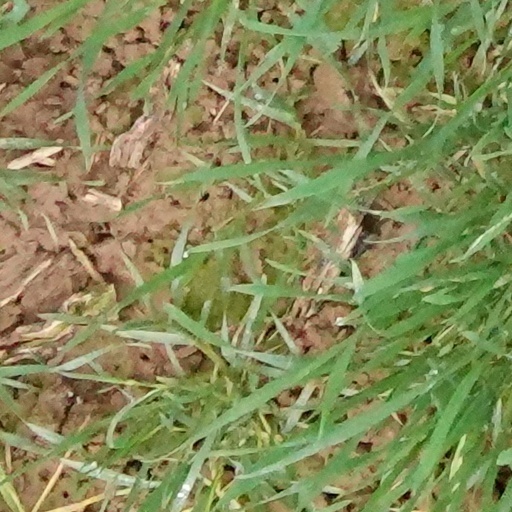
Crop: wheat